The Moonstone

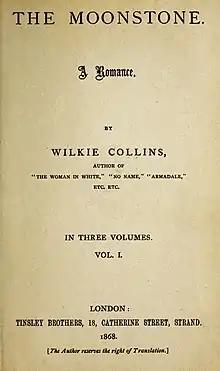
First edition title page

The Moonstone: A Romance by Wilkie Collins is an 1868 British epistolary novel. It is an early example of the modern detective novel, and established many of the ground rules of the modern genre. Its publication was started on 4 January 1868 and was completed on 8 August 1868. The story was serialised in Charles Dickens's magazine "All the Year Round." Collins adapted "The Moonstone" for the stage in 1877.